Parachilna, South Australia

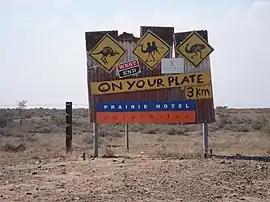
Selection of meats provided at the hotel

Parachilna is a country town in South Australia. The town was first surveyed in 1863 due to its closeness to a government water well. It is on the railway line and road between Port Augusta and Leigh Creek. Today, the Prairie Hotel, railway station, airstrip and a few buildings remain. The road east into the Flinders Ranges leads through Parachilna Gorge to Blinman. The town is surrounded by Motpena station pastoral lease.